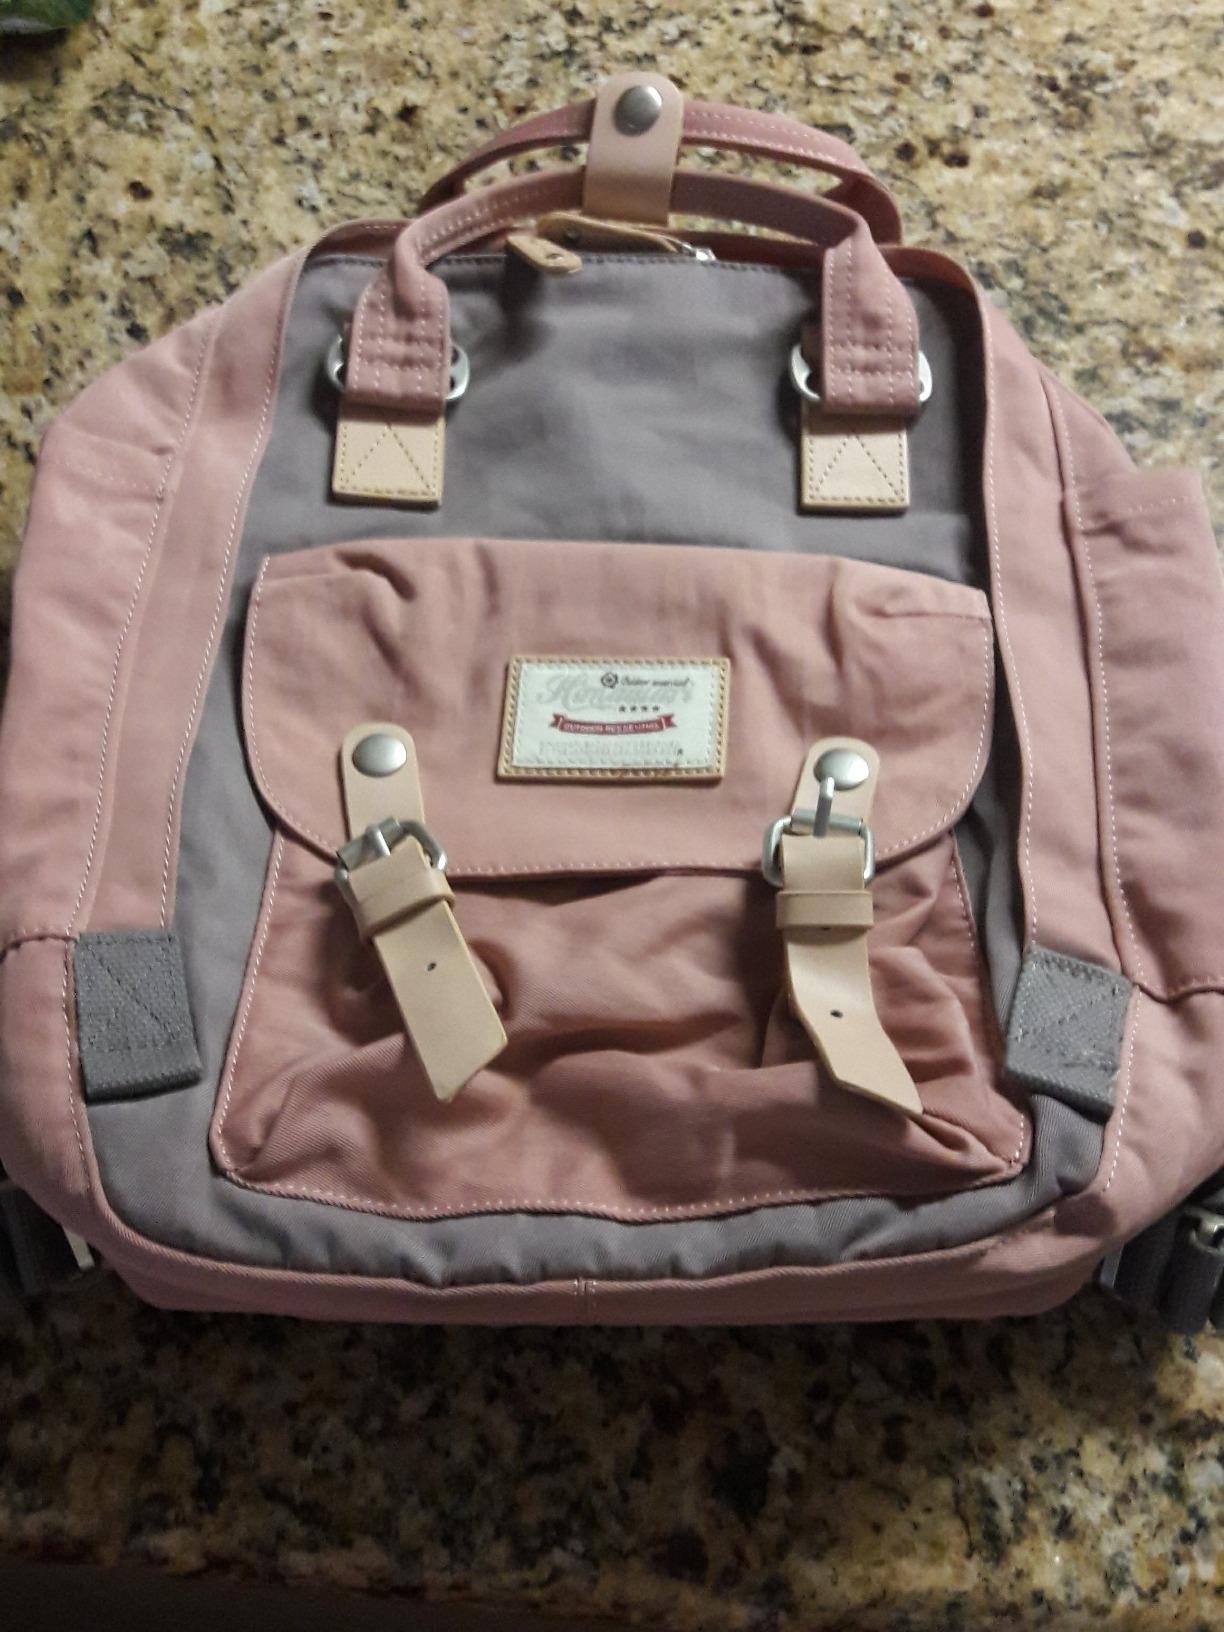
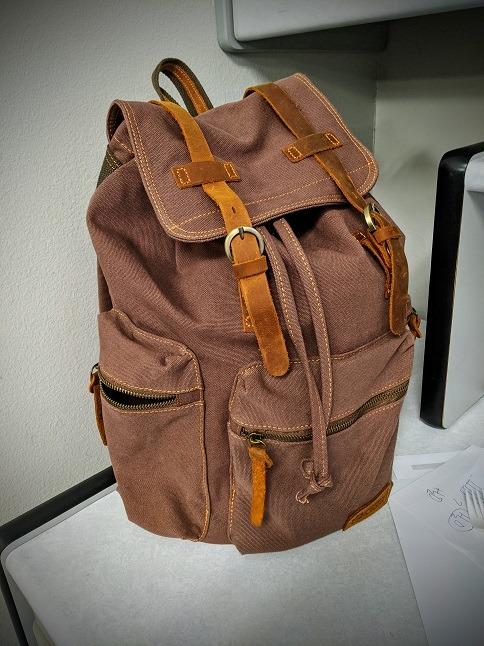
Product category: bag
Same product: no